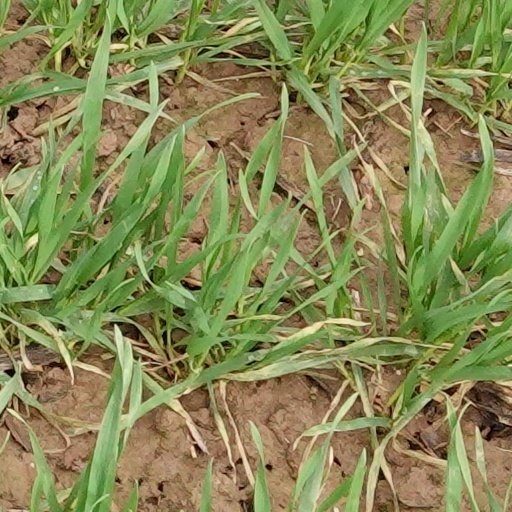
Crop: wheat